2004 Hendrick Motorsports aircraft crash

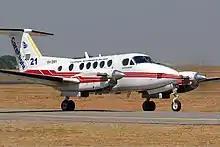
A Beechcraft Super King Air 200, similar to the one involved in the crash

On October 24, 2004, a Beechcraft Super King Air 200 aircraft, registered and owned by NASCAR team Hendrick Motorsports, crashed into mountainous terrain in Stuart, Virginia, during a missed approach to Blue Ridge Airport in Martinsville, Virginia. The aircraft was transporting eight passengers and two flight crew to Martinsville so they could attend the NASCAR event at Martinsville Speedway that afternoon.